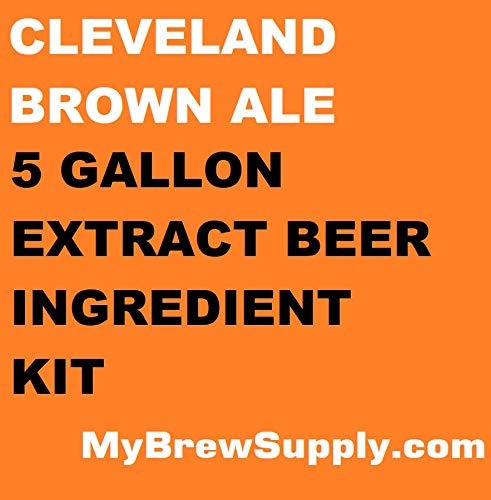
Item Name: Cleveland Brown Ale Homebrew 5 Gallon Beer Extract Ingredient Kit by My Brew Supply
Bullet Point 1: Cleveland Brown Ale Homebrew 5 Gallon Beer Extract Ingredient Kit
Bullet Point 2: Kit comes with Dry Malt Extract, Specialty Grains, Hops, Yeast, Priming Sugar and Bottle Caps
Bullet Point 3: ABV 5.1%, Easy-to-Follow Brewing Procedures
Bullet Point 4: Makes 5 Gallons of beer (approx. 53+ 12 oz bottles)
Bullet Point 5: Prompt Shipping
Product Description: CLEVELAND BROWN ALE EXTRACT INGREDIENT KIT 5 Gallon Beer Extract Ingredient Kit A medium-bodied brew that has a malty character surrounded by a nutty aroma. Cara malts with a touch of chocolate malt create the brown color balanced by a subdued hop flavor. Contains: 5 lb Dark Dry Malt Extract, 8 oz Munich Dark, 4 oz Black Malt, 4 oz Chocolate Wheat, 1 oz Cascade Pellet Hops* Safale US-05 American Ale Yeast*, Grain Bag 5 oz Priming Sugar, 50 Bottle Caps, Easy-to-Follow Brewing Procedures Specifications: OG: 1.049 FG: 1.009 ABV: 5.1% IBUs: 22.3 Color: Amber Brown Difficulty: Easy Makes 5 Gallons of beer (approx. 53+ 12 oz bottles). *Hops and Yeast may vary based on availability. Sold By My Brew Supply
Value: 1.0
Unit: Count

Price: 42.99